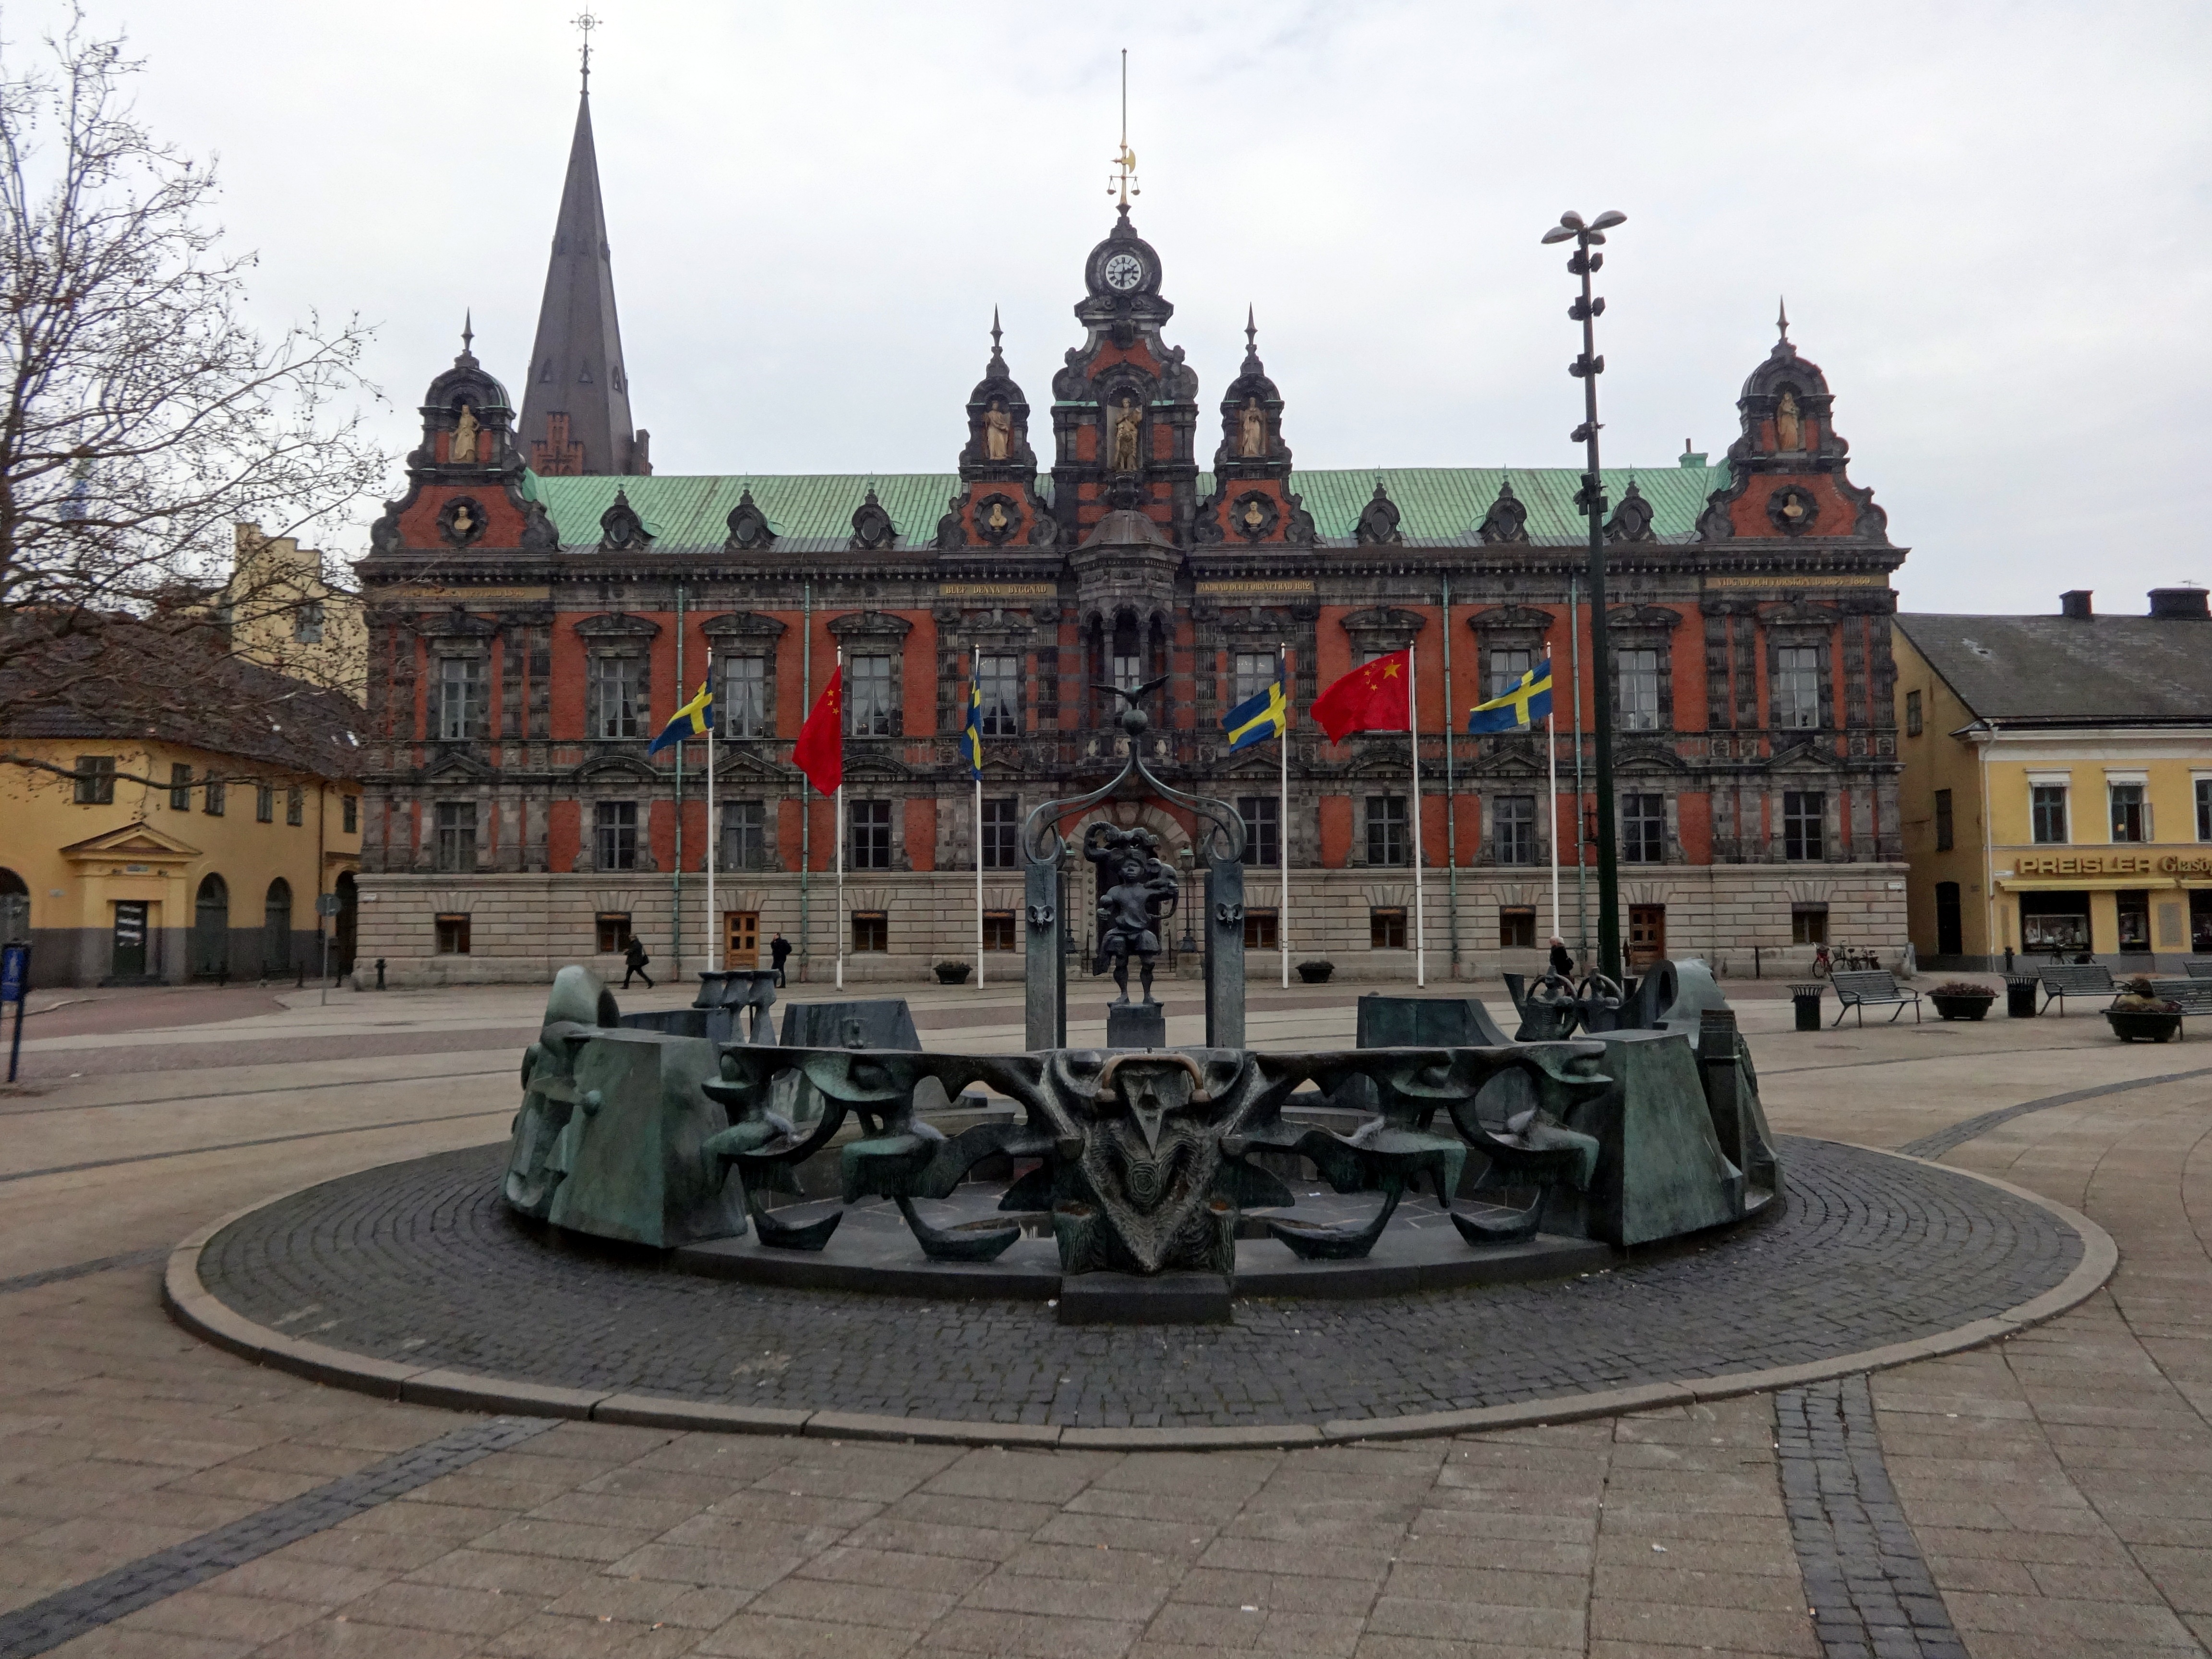
palace, plaza, landmark, sweden, town square, water feature, scandinavia, swedish, malmo